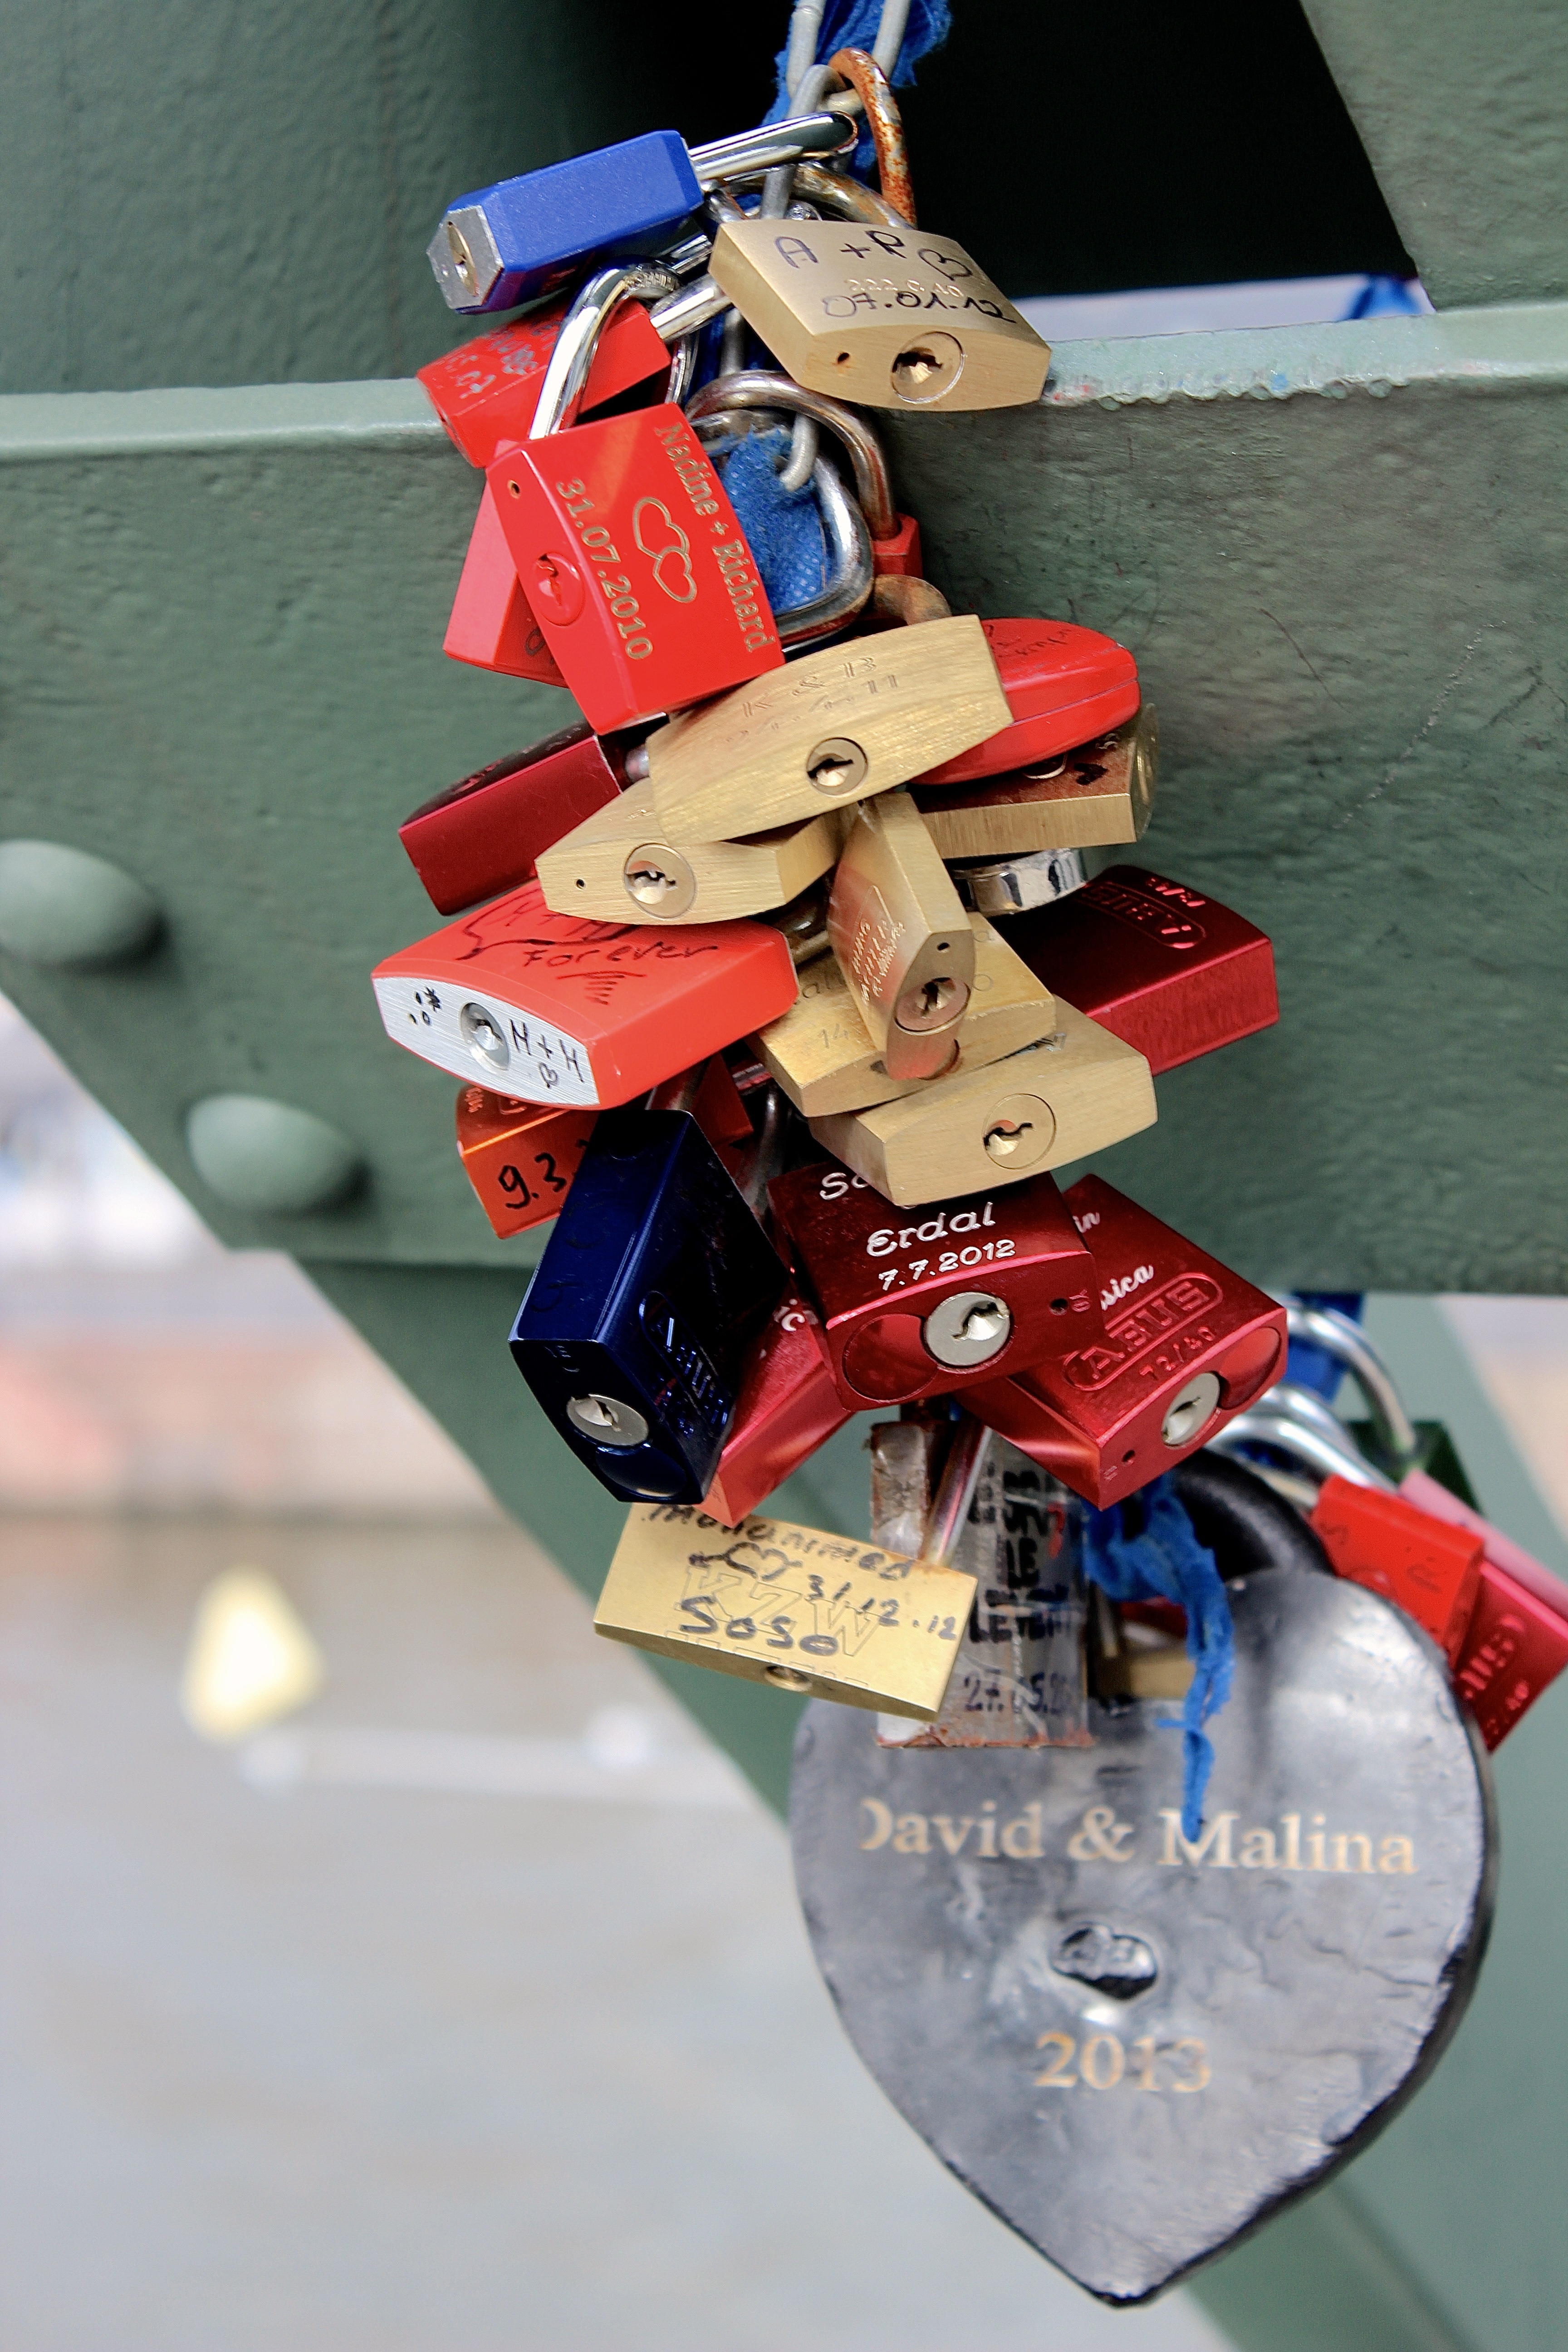
love, vehicle, friendship, together, toy, lock, action figure, padlocks, love oath, devoured